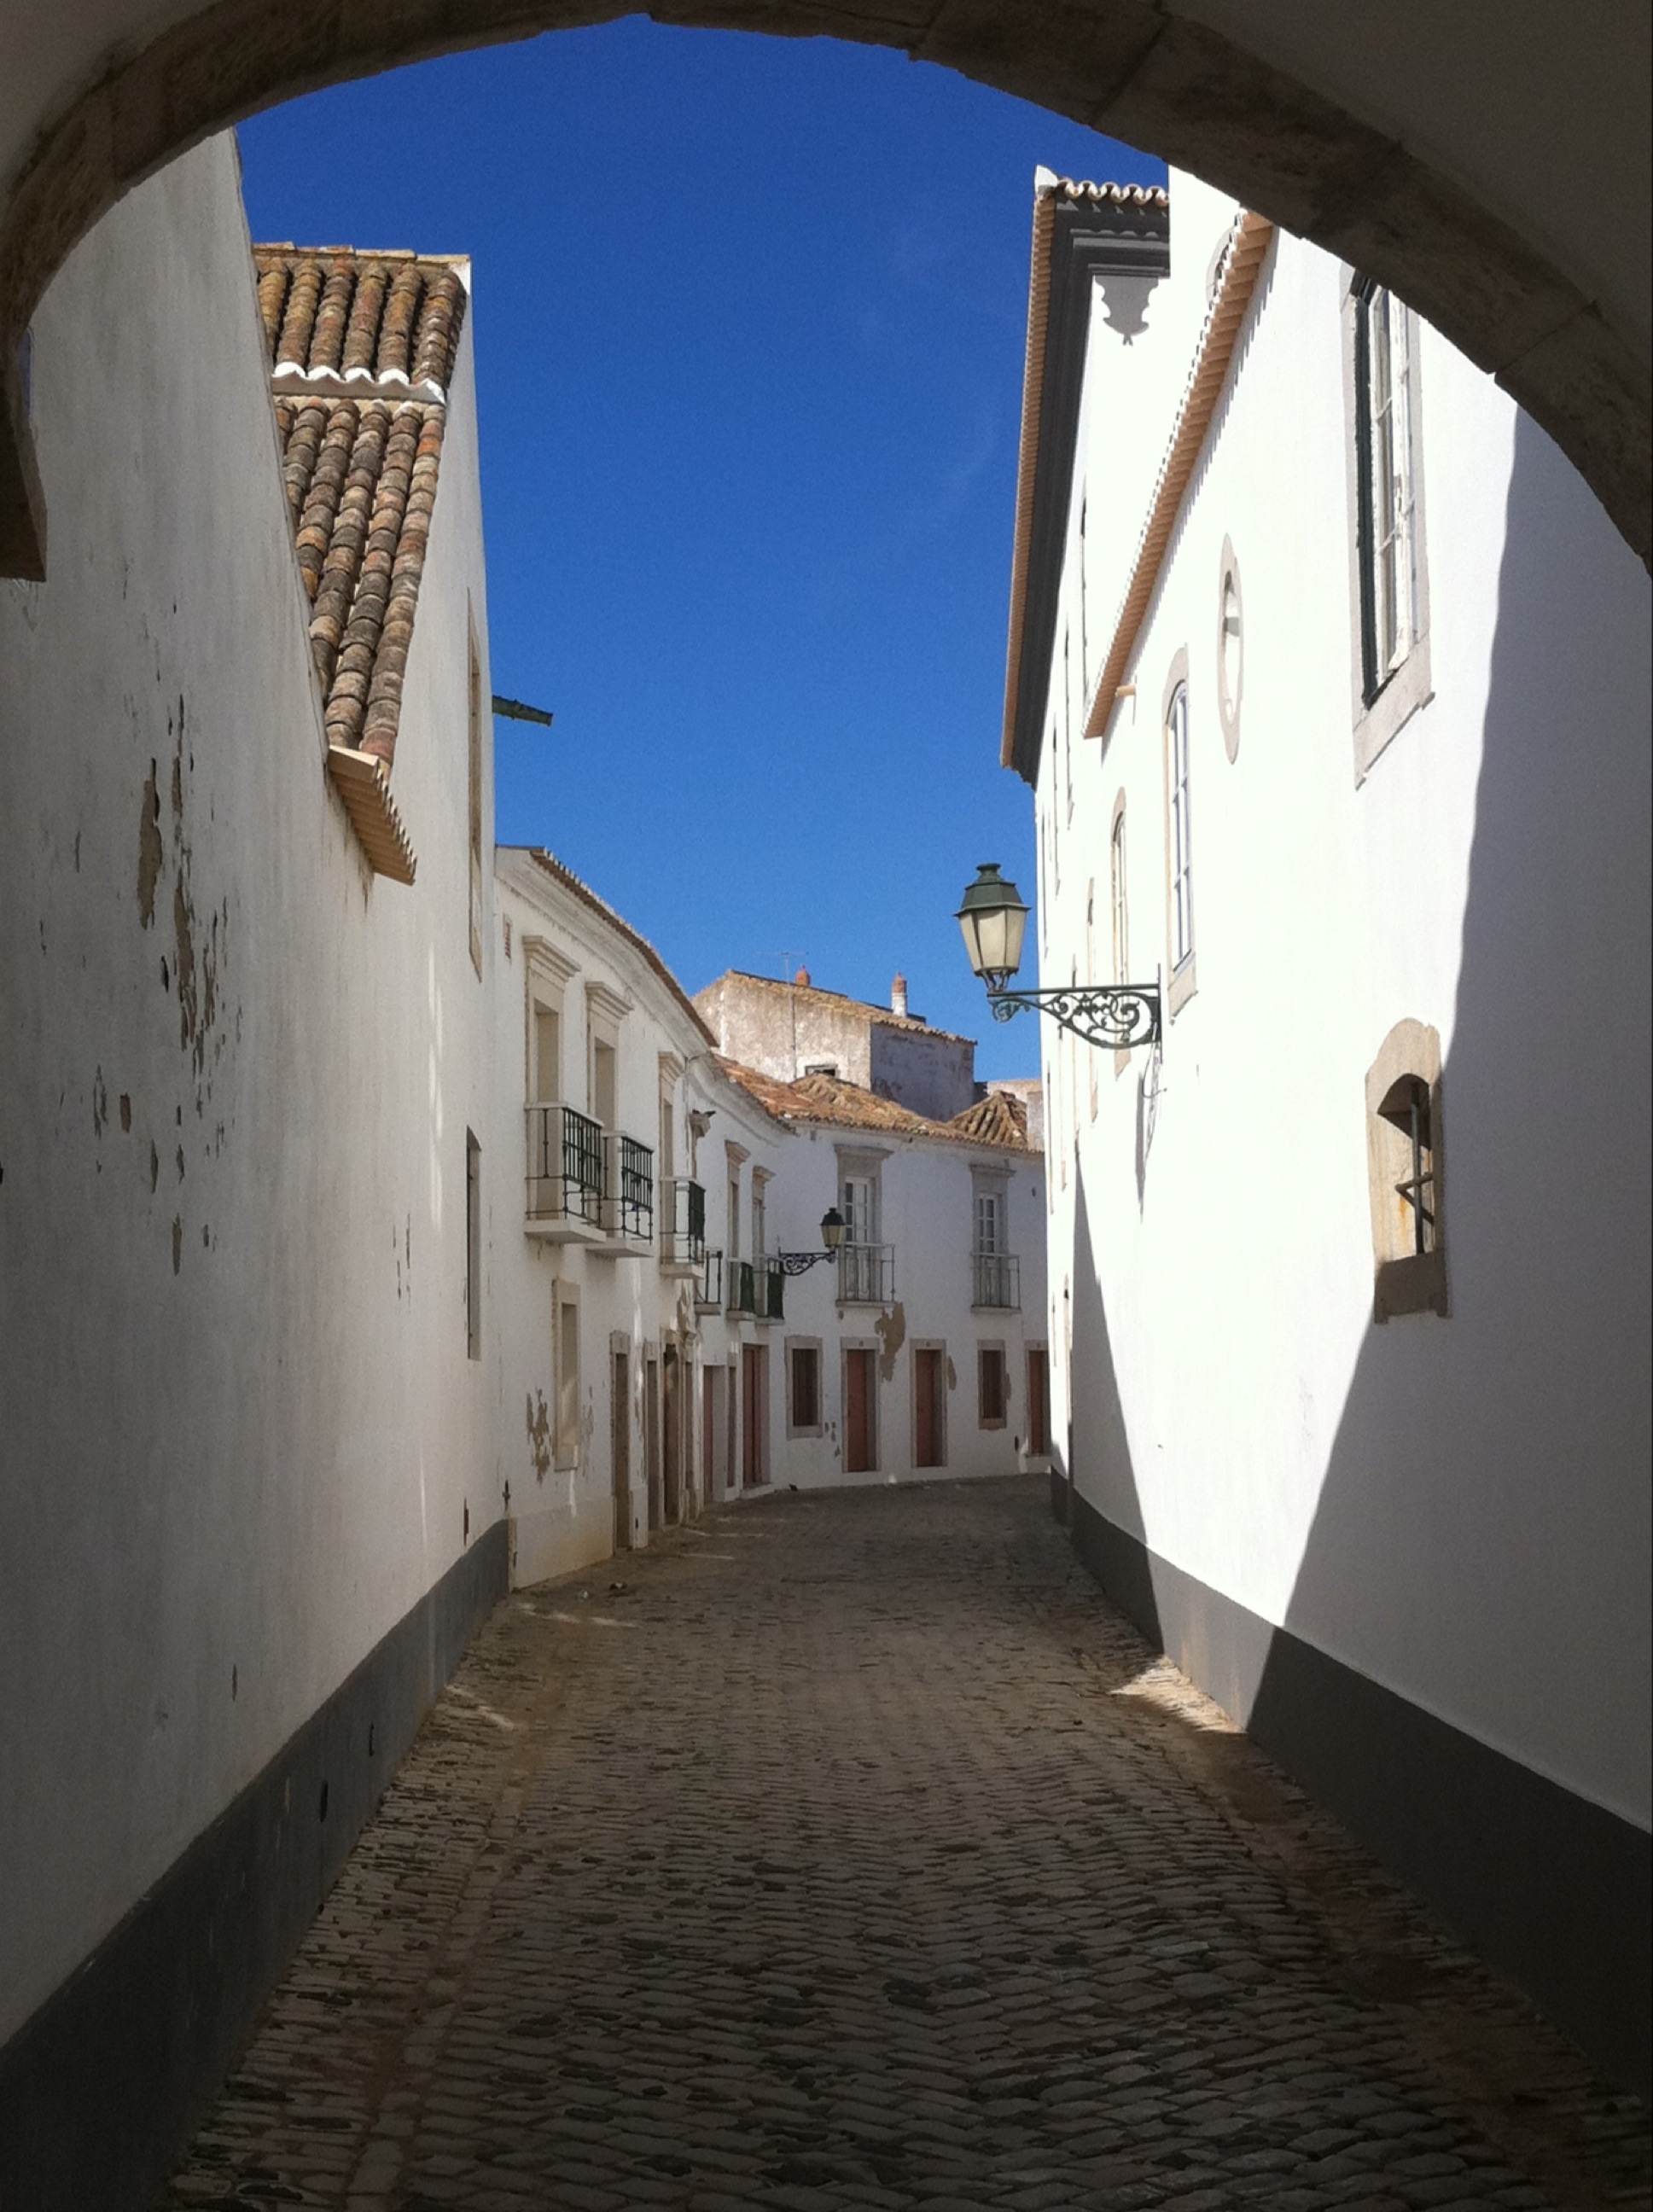
architecture, street, town, building, old, alley, city, urban, wall, travel, europe, arch, mediterranean, island, facade, alleyway, tourism, lane, history, european, heritage, tourist attraction, ancient history